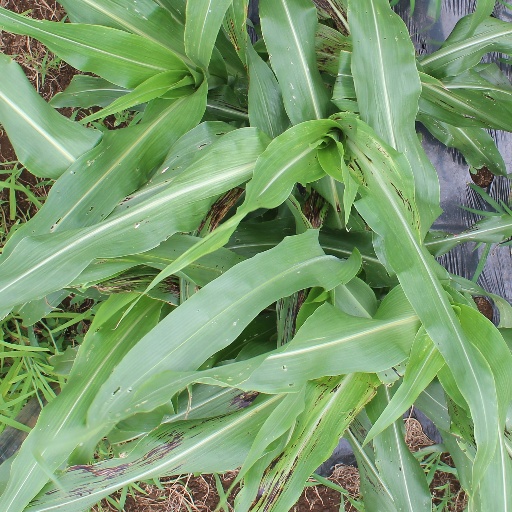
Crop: sorghum